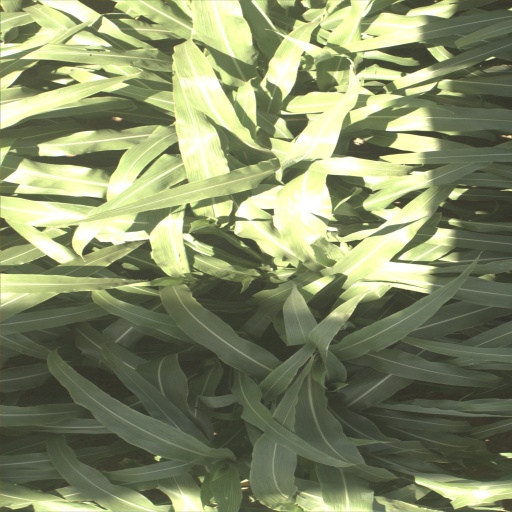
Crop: sorghum